Malta at the 2008 Summer Olympics

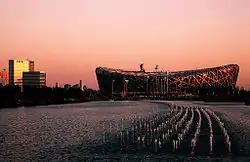
The Beijing National Stadium, where Portelli and Attard competed in athletics events.

Nikolai Portelli was the oldest athlete to represent Malta at the Beijing Olympics at the age of 26. He had not participated in any previous Olympic Games. He qualified for the Olympics by using a wildcard because his personal best time of 22.11 seconds was 1.36 seconds slower than the "B" qualifying standard for the men's 200 metres. Before the games Portelli said that attending the Olympic Games was a personal dream for himself and revealed that he would make the most from the opportunity and aimed to perform to the best of his ability. He was drawn in the fourth heat on 17 August, finishing eighth (and last) out of all athletes, with a time of 22.31 seconds. Portelli finished 60th (equal with Oleg Juravlyov from Uzbekistan) out of 62 runners overall. He did not progress to the second round because his time was 1.44 seconds slower than the slowest athlete who made the later stages.